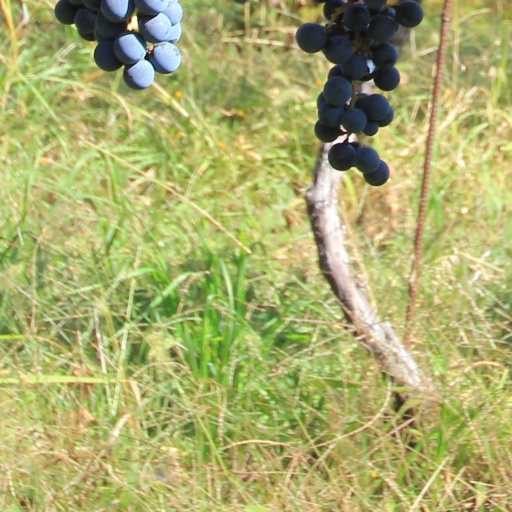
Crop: grape